Anchor

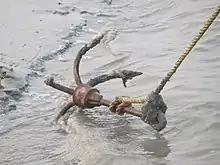
A grapnel anchor

A traditional design, the grapnel is merely a shank (no stock) with four or more tines, also known as a "drag". It has a benefit in that, no matter how it reaches the bottom, one or more tines are aimed to set. In coral, or rock, it is often able to set quickly by hooking into the structure, but may be more difficult to retrieve. A grapnel is often quite light, and may have additional uses as a tool to recover gear lost overboard. Its weight also makes it relatively easy to move and carry, however its shape is generally not compact and it may be awkward to stow unless a collapsing model is used.